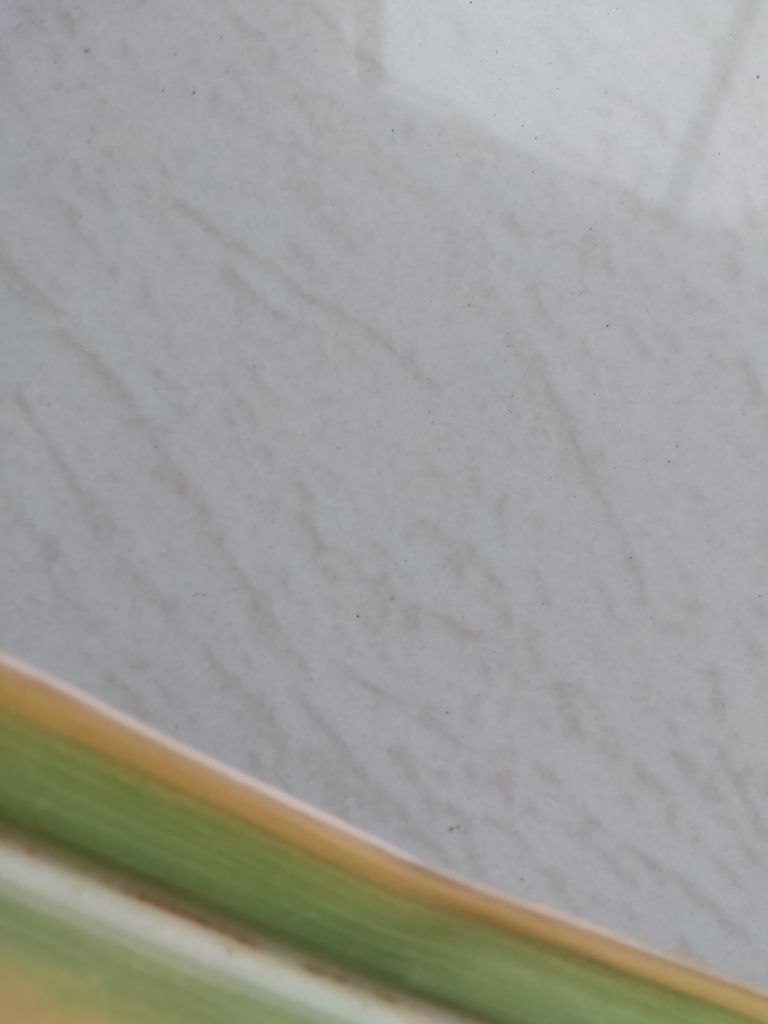
Label: Brown Spot